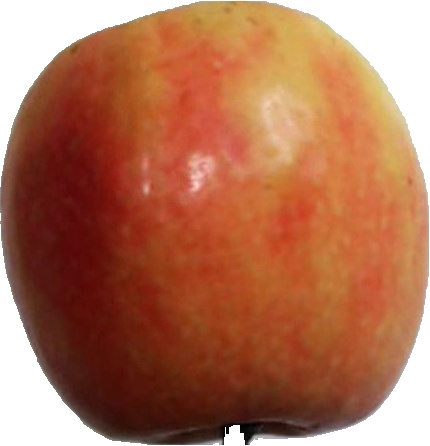
Label: apple_pink_lady_1